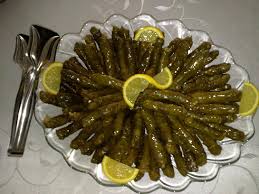
Yemek: yaprak_sarma